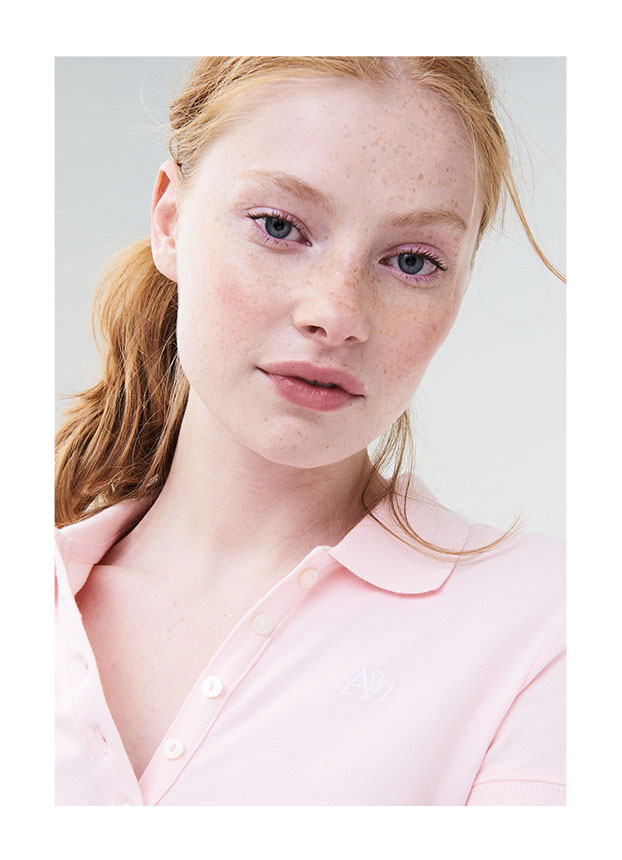
Gender: women